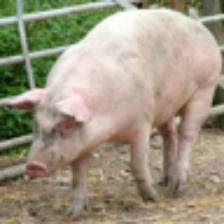
Label: NonHuman